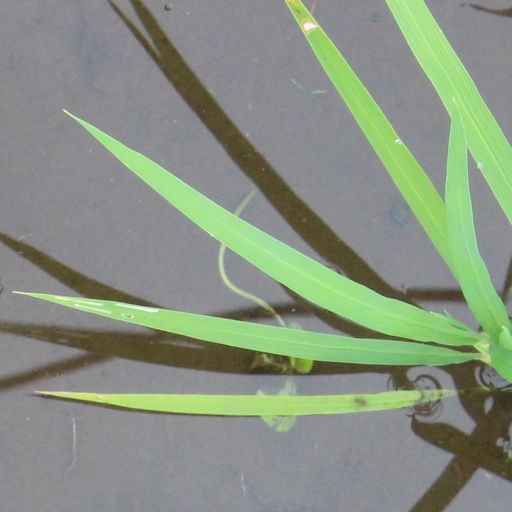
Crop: rice